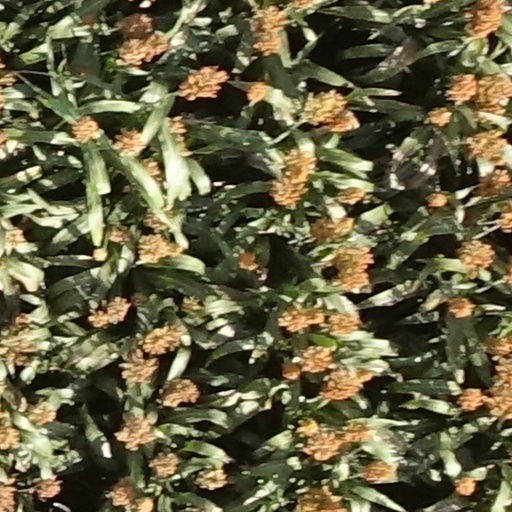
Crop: sorghum